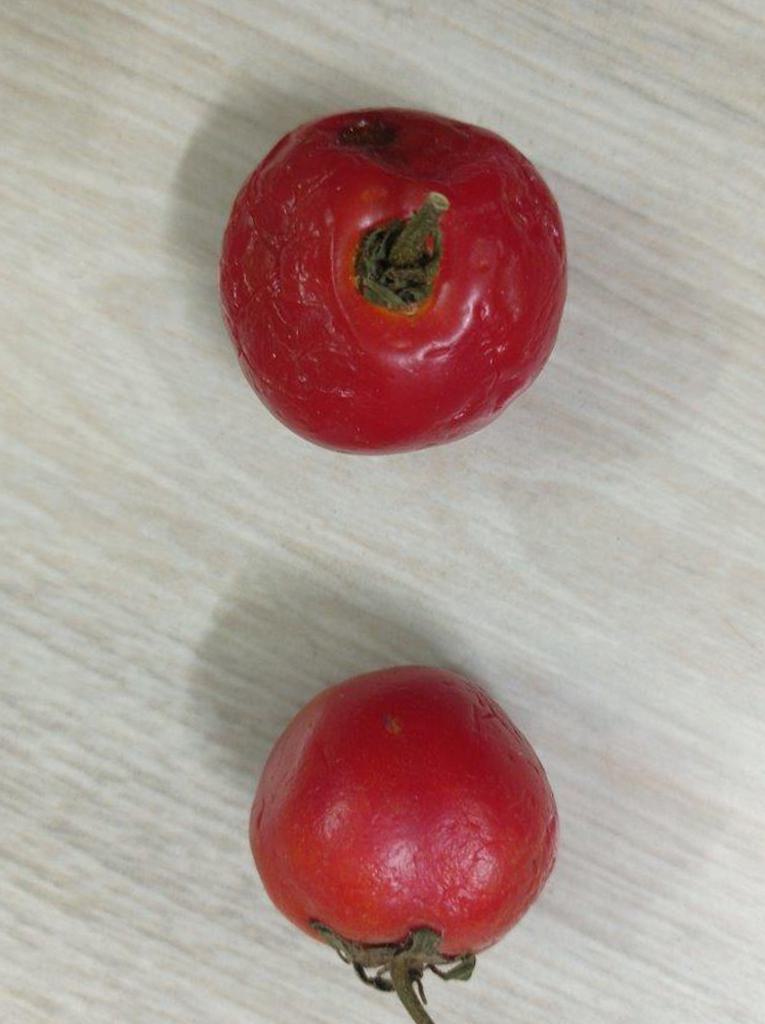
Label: Rotten